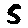
Label: 5